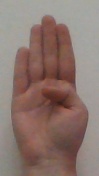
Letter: kaaf